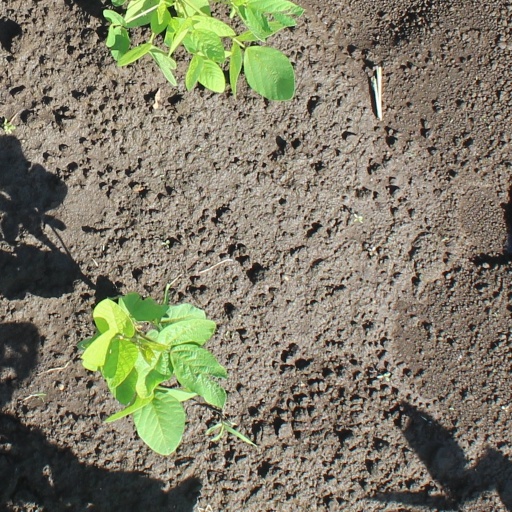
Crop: soybean